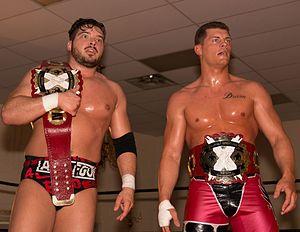
Cody Garrett Runnels est un catcheur américain. Il est notamment connu pour son travail à la World Wrestling Entertainment sous le nom de Cody Rhodes puis Stardust de 2014 à 2016. Il travaille actuellement à la All Elite Wrestling sous le nom de Cody, où il est catcheur et vice-président exécutif de la fédération.
Julian Logan Micevski est un catcheur canadien plus connu sous le nom d'Ethan Page. Il travaille actuellement à Impact Wrestling!.